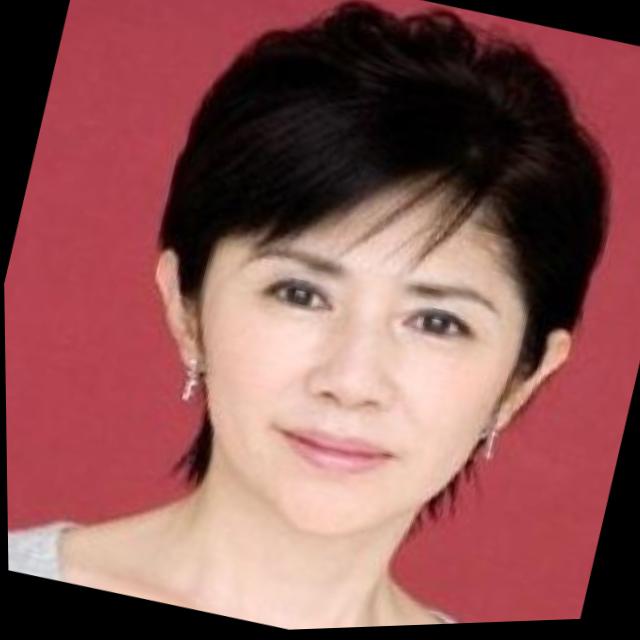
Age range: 45-64